Locrio
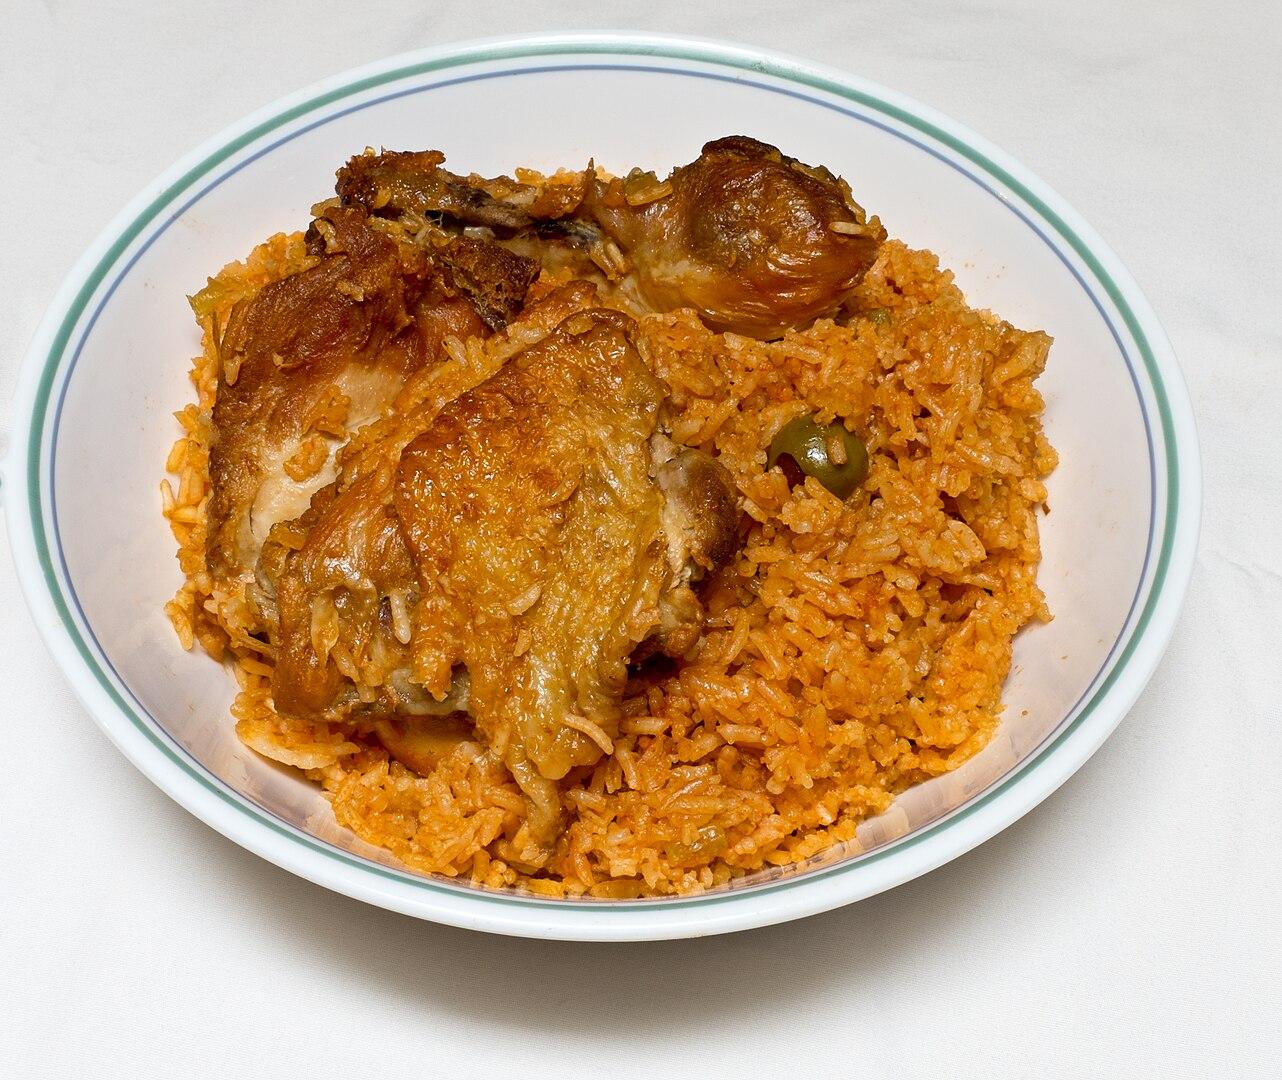
Also known as:
es - Spanish: Locrio
Category: rice (mixed rice)
Cuisine: Dominican
Associated cuisines: Dominican
Area: Dominican
Countries: Dominican Republic
Region: Caribbean, , , ,
The dish consists of seasoned rice with some kind of meat, such as chicken, salami or pork.